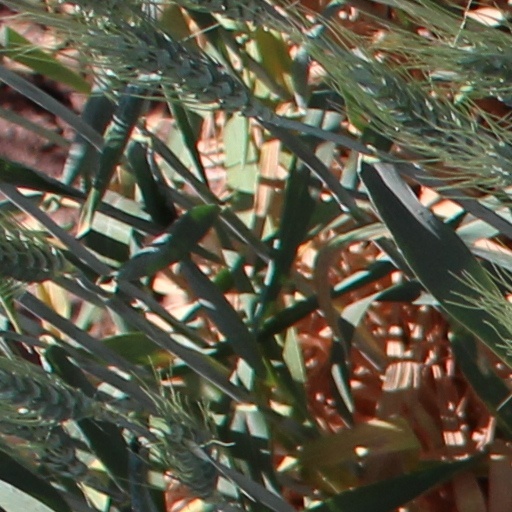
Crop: wheat